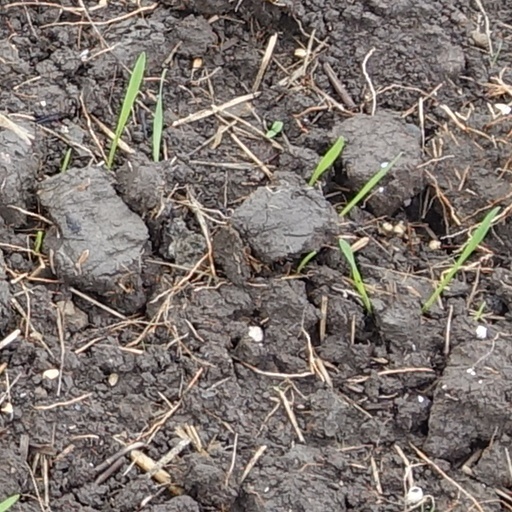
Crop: wheat